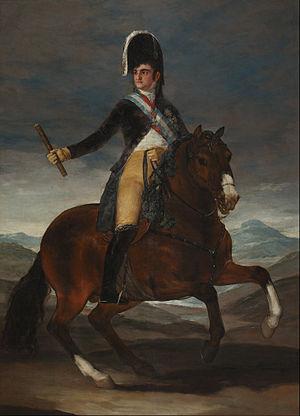
L’œuvre de Francisco De Goya commence approximativement en 1771 avec ses premières fresques pour la basilique du Pilar à Saragosse et termine en 1827 avec ses dernières toiles, dont la Laitière de Bordeaux. Durant ces années, le peintre produisit environ 700 peintures, 280 gravures et plusieurs milliers de dessins.
Le portrait équestre correspond au portrait d’un personnage figuré à cheval, hors contexte narratif. Au contraire, le portrait à cheval est justement caractérisé par son contexte narratif.
Le Portrait équestre de Ferdinand VII est une huile sur toile de Francisco de Goya conservée à l’Académie royale des beaux-arts Saint-Ferdinand à Madrid. Elle fut peinte peu avant que le roi d’Espagne ne quitta son pays chassé par Joseph Bonaparte.